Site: brandenburg
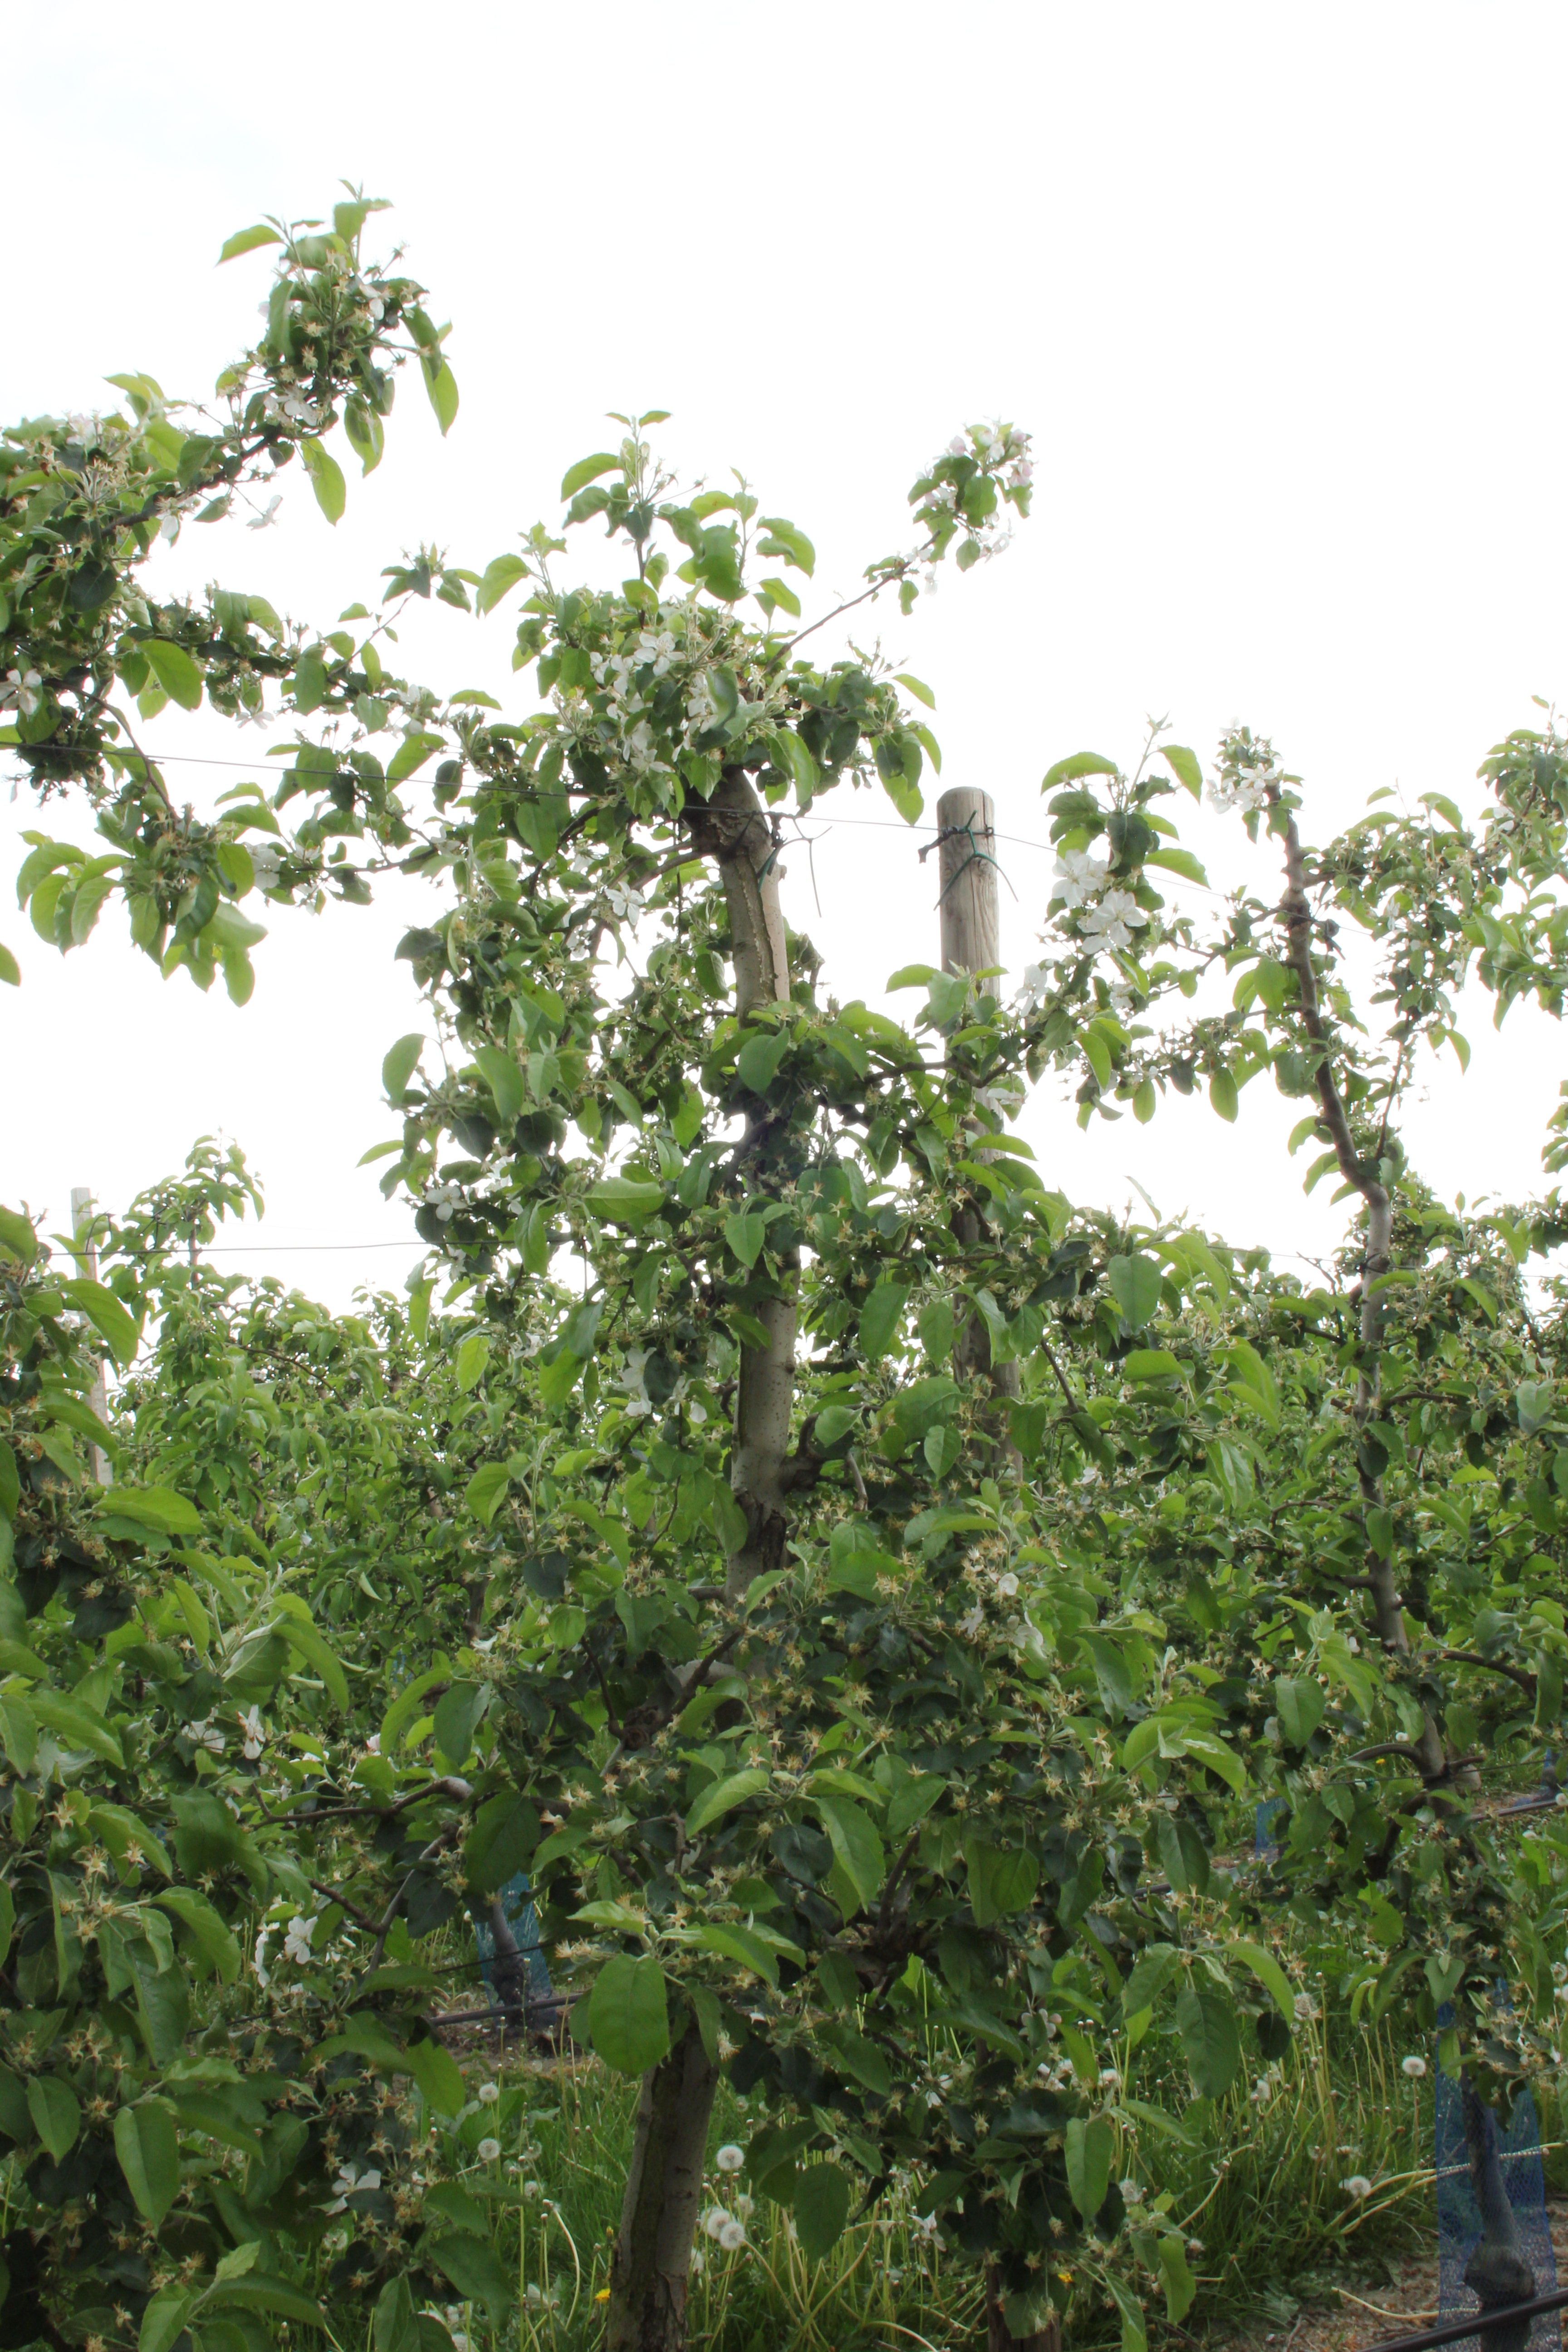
Growth stage (BBCH 67): Flowering